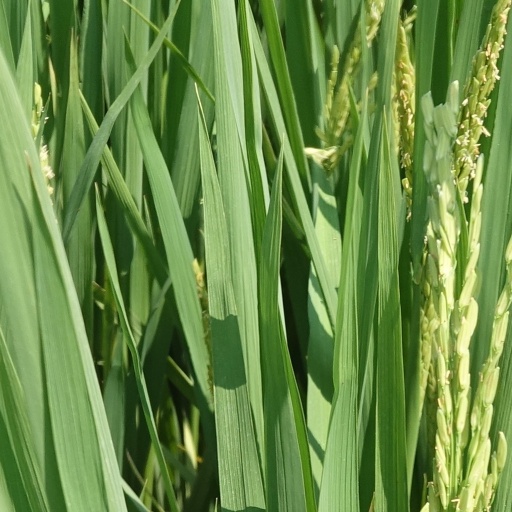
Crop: rice